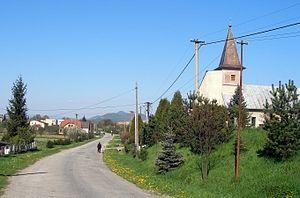
Lipníky est un village de Slovaquie situé dans la région de Prešov.